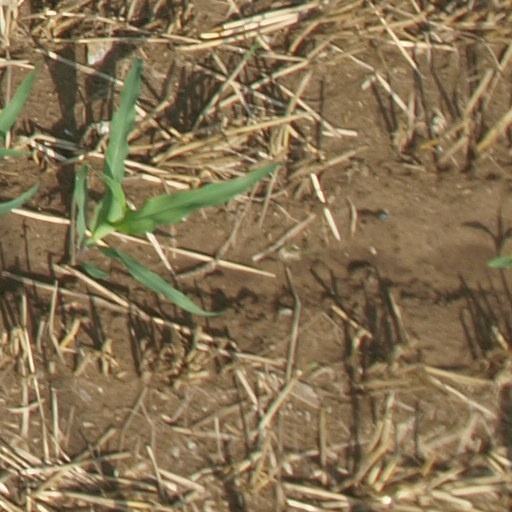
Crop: maize; corn